Haute couture

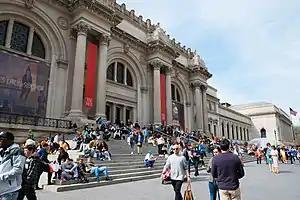
The annual Met Gala, held at the Metropolitan Museum of Art on the Upper East Side of Manhattan and organized by "Vogue" high-fashion magazine, hosts the largest "haute couture" fashion night annually.

In France, the term "haute couture" is protected by law and is defined by the "Paris Chamber of Commerce" based in Paris. The Fédération de la Haute Couture et de la Mode is defined as "the regulating commission that determines which fashion houses are eligible to be true haute couture houses". Their rules state that only "those companies mentioned on the list drawn up each year by a commission domiciled at the Ministry for Industry are entitled to avail themselves" of the label "haute couture". The Chambre Syndicale de la Couture Parisienne is an association of Parisian couturiers founded in 1868 as an outgrowth of medieval guilds that regulate its members in regard to counterfeiting of styles, dates of openings for collections, number of models presented, relations with press, questions of law and taxes, and promotional activities. Formation of the organisation was brought about by Charles Frederick Worth. An affiliated school was organized in 1930 called L'Ecole de la Chambre Syndicale de la Couture. The school helps bring new designers to help the "couture" houses that are still present today. Since 1975, this organization has worked within the Fédération de la Haute Couture et de la Mode.